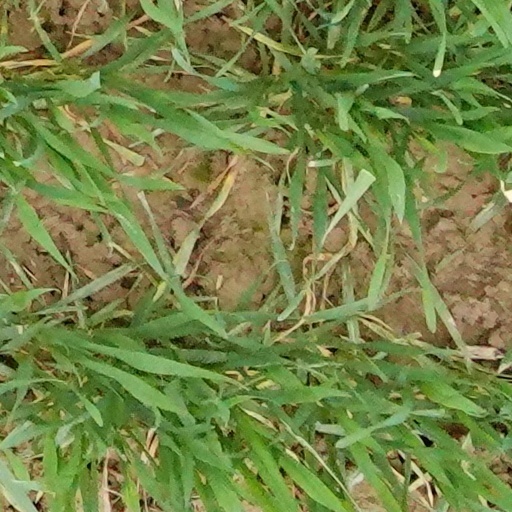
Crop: wheat